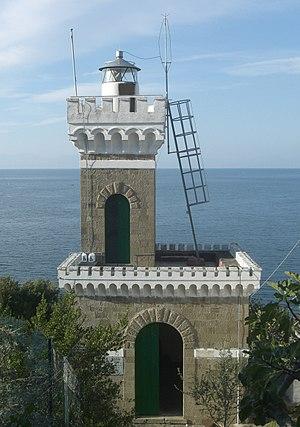
Le phare de Punta Fortino est un phare actif situé à l'est de l'entrée du port de la commune d'Agropoli, dans la région de Campanie en Italie. Il est géré par la Marina Militare.